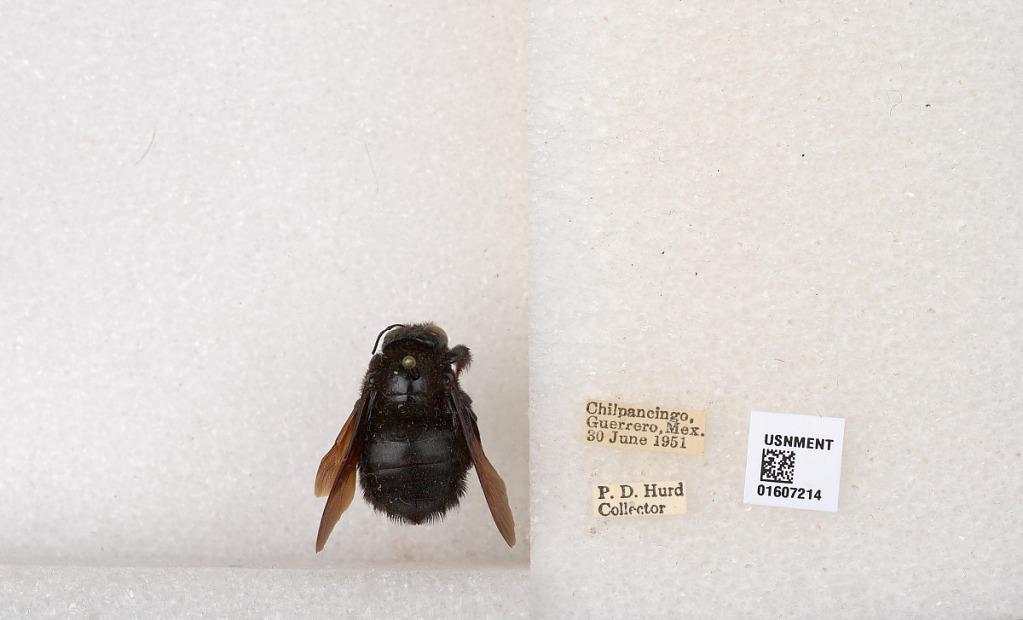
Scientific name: Xylocopa (Neoxylocopa) caribea Lepeletier
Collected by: P. Hurd
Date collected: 1951-6-30
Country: Mexico
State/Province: Guerrero
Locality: Chilpancingo
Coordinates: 17.5477, -99.4974